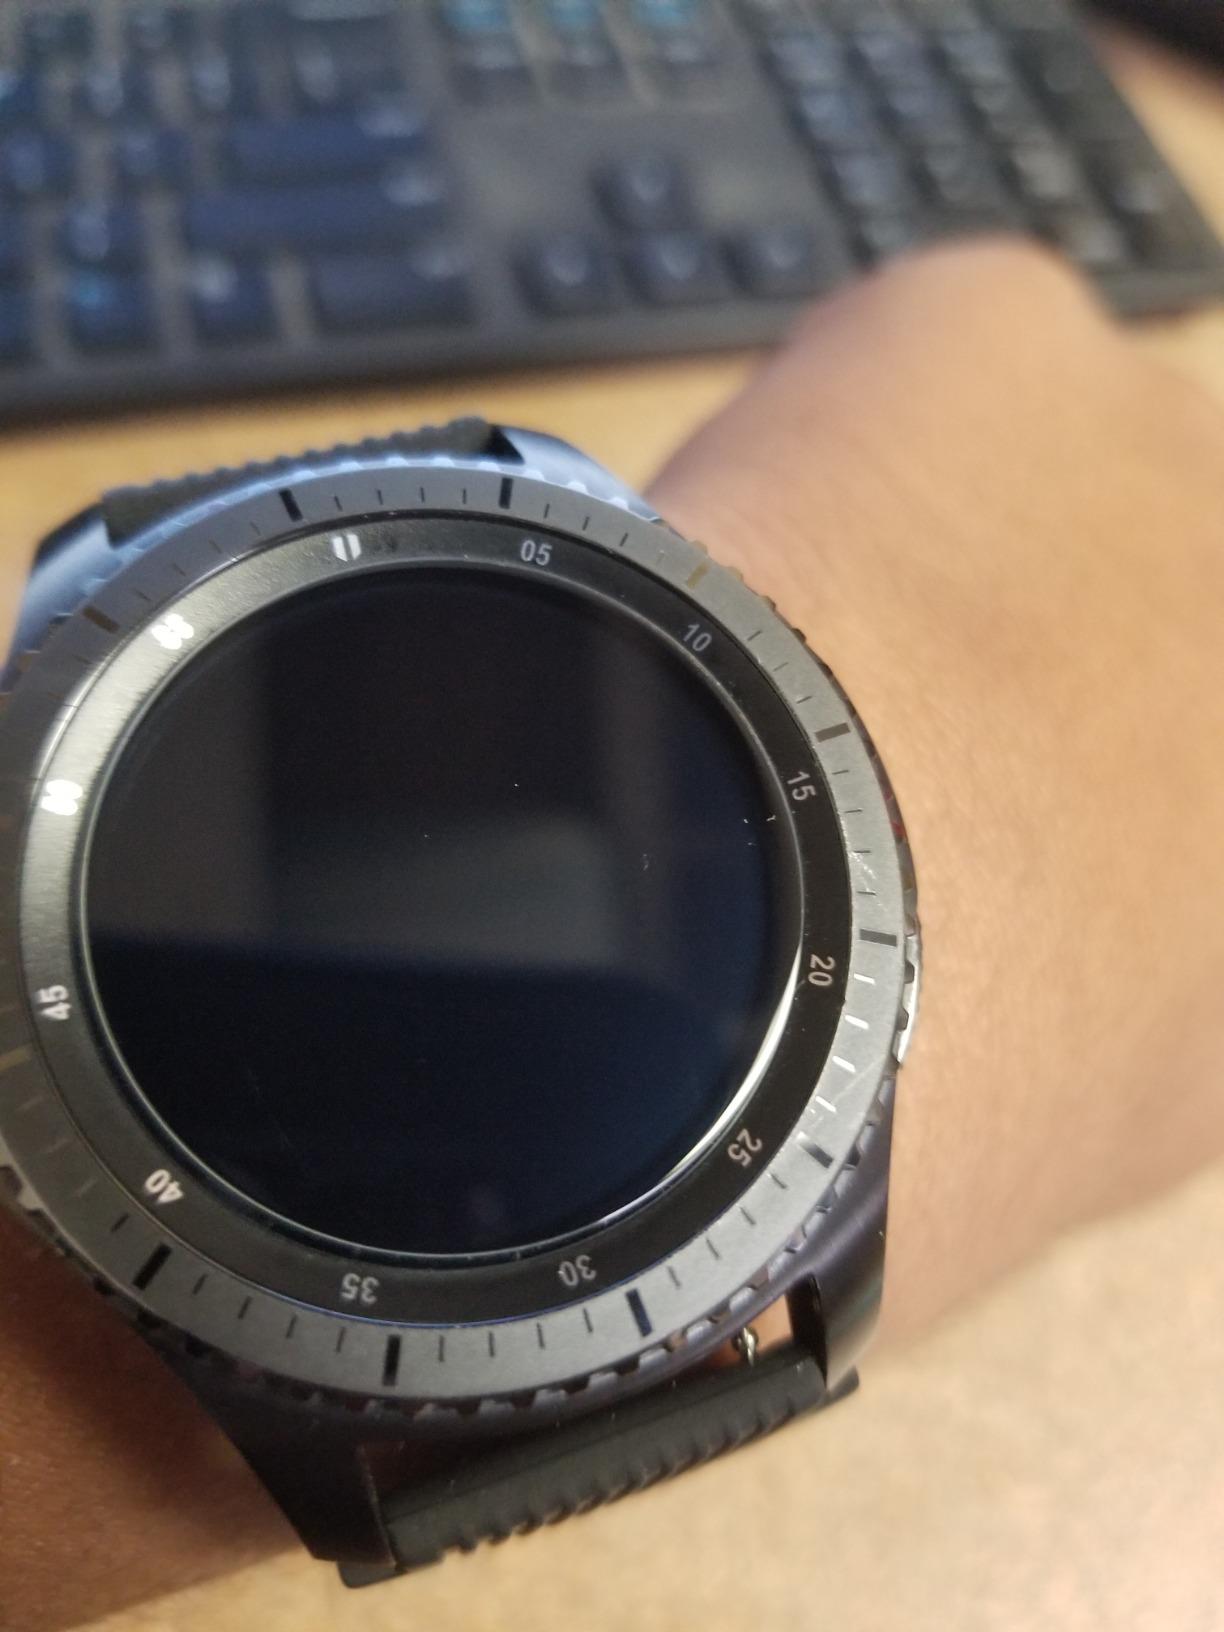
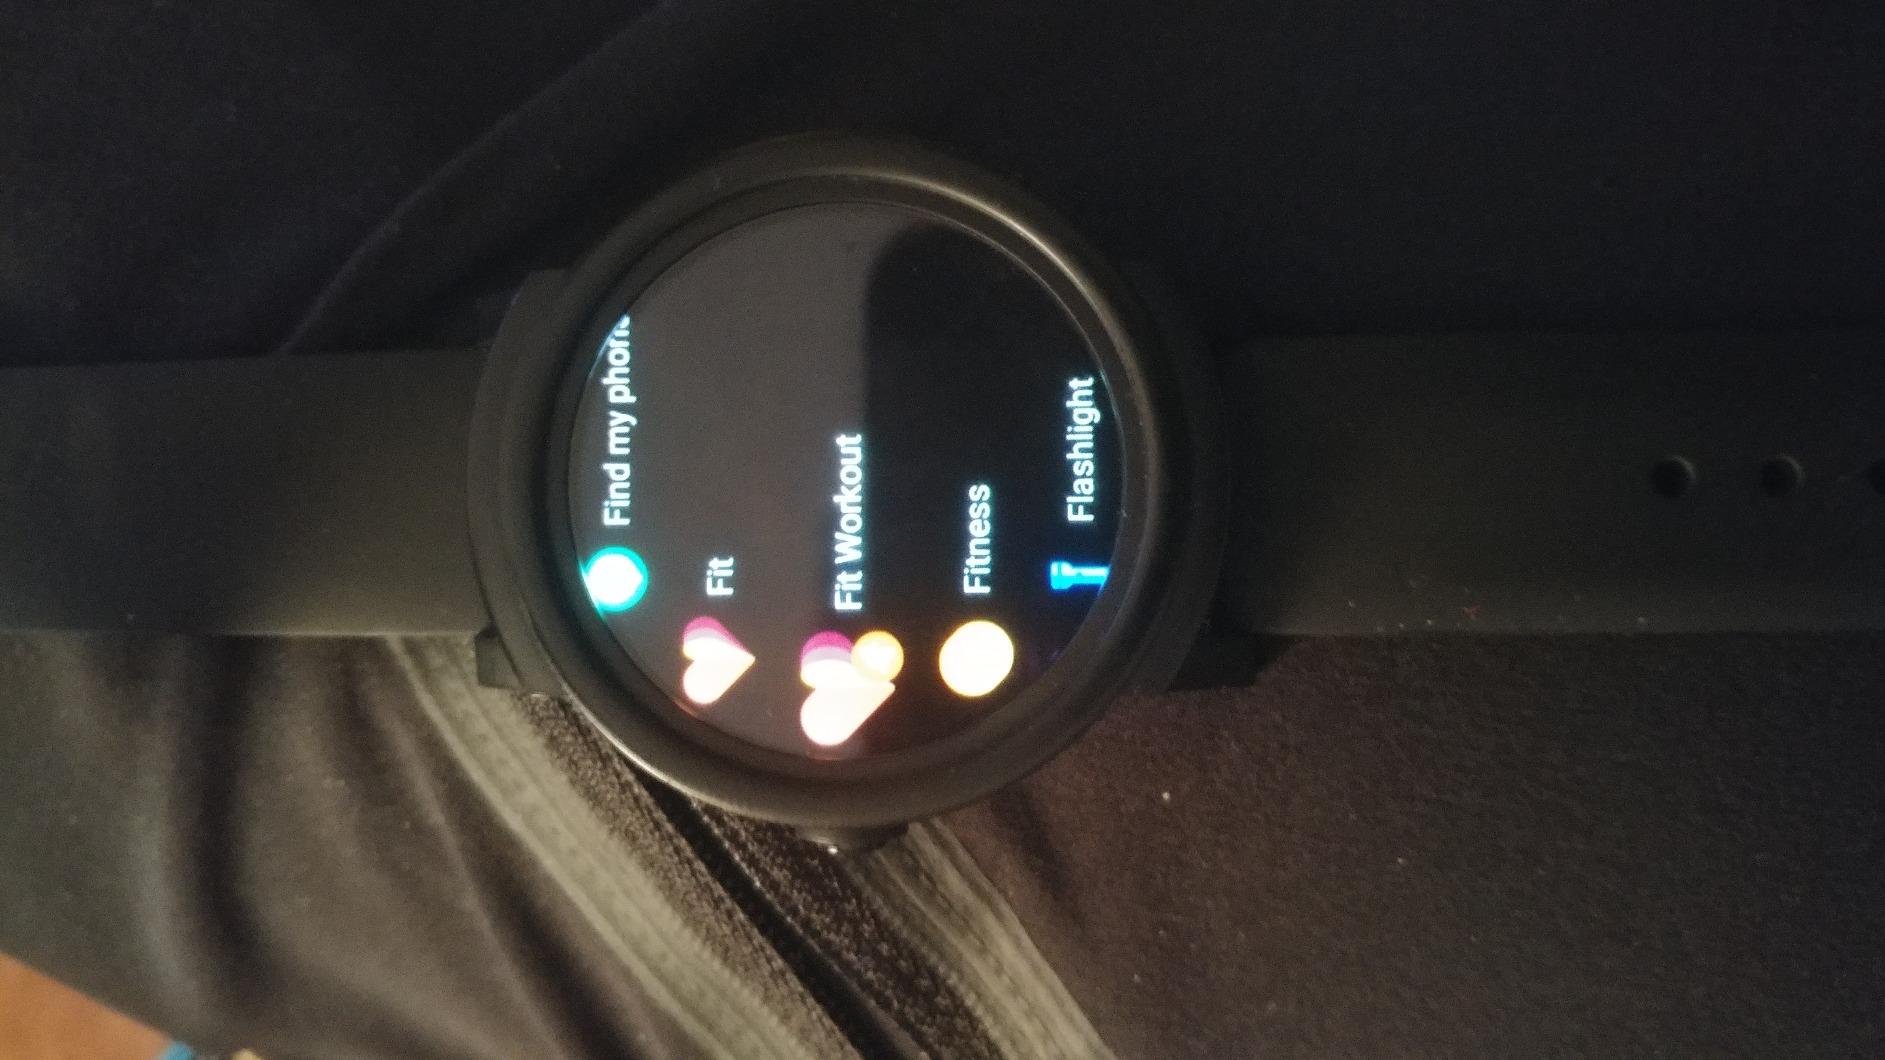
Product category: smartwatch
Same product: no